Jacques Maurepas

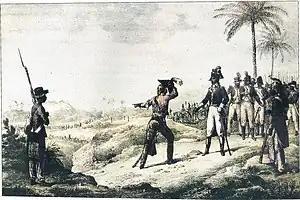
Surrender of Maurepas

Jacques Maurepas (died 1802) was the commander of the town of Port-de-Paix in the northeast of St. Domingue which is now Haiti at the time when Napoleon sent a large army led by his brother-in-law general Charles Leclerc to overthrow Toussaint Louverture.